Architecture of India

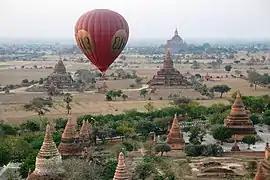
Temples in Bagan

At the time of independence in 1947, India had only about 300 trained architects in a population of what was then 330 million, and only one training institution, the Indian Institute of Architects. Thus the first generation of Indian architects were educated abroad.